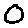
Label: 0